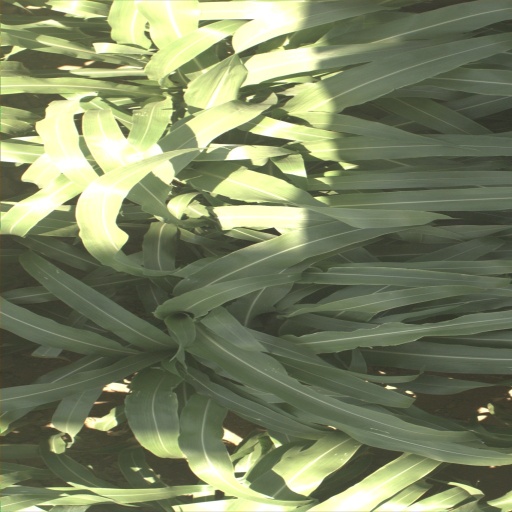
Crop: sorghum